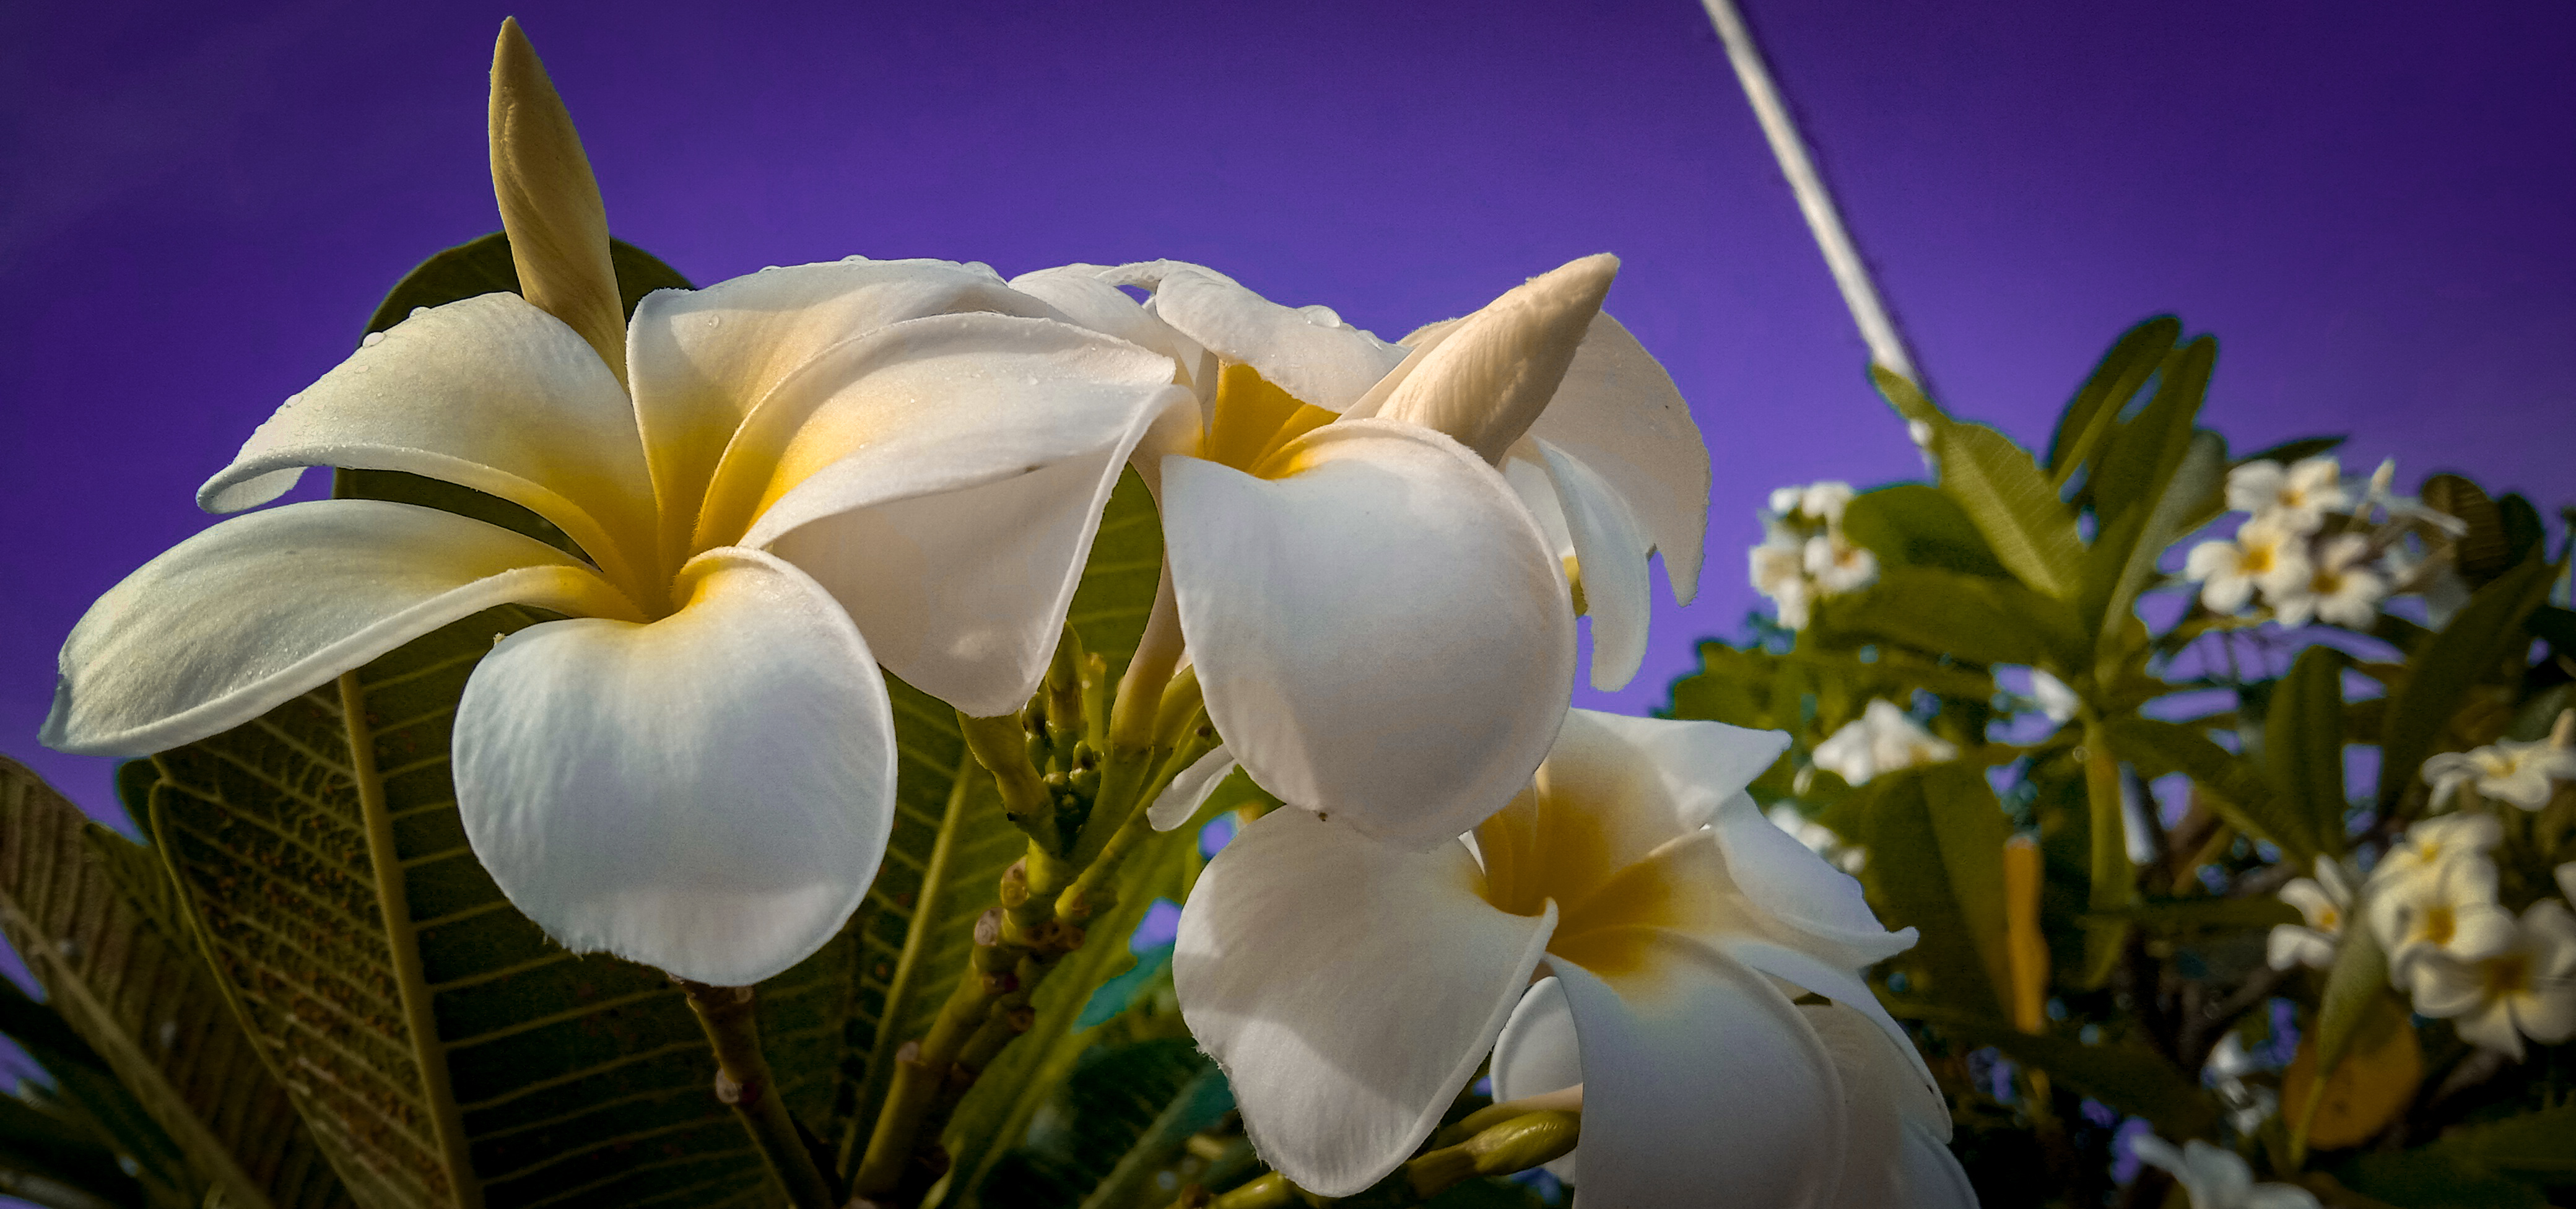
flower, plant, petal, sky, terrestrial plant, flowering plant, herbaceous plant, grass, wildflower, natural landscape, landscape, plant stem, macro photography, lily family, Pedicel, crocus, perennial plant, moth orchid, still life photography